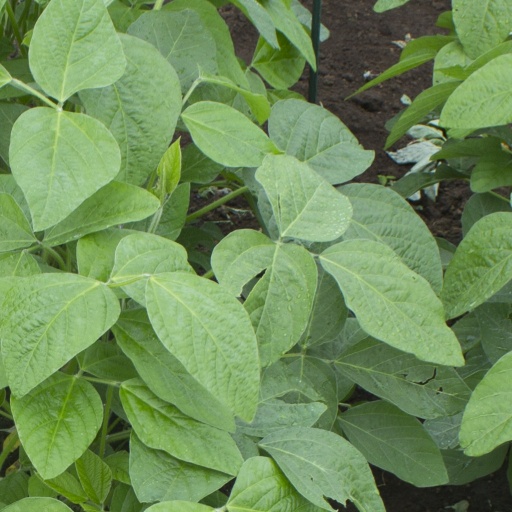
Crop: soybean